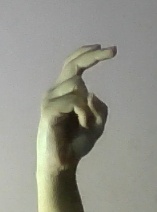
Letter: zay